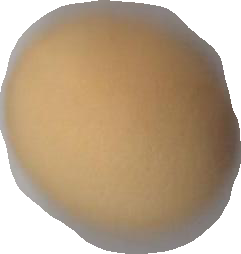
Variety: Grobogan